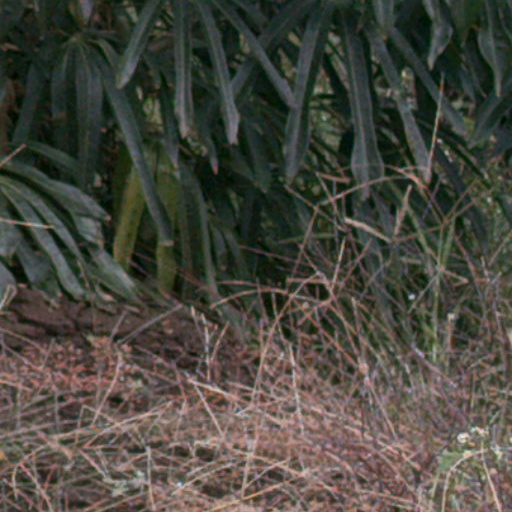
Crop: cassava